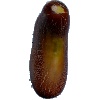
Label: Cucumber Ripe 1